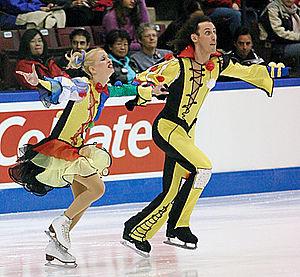
Les compétitions de patinage artistique actuelles se déroulent en simple ou en couple, sous la forme d'un programme court et/ou d'un programme long, avec parfois programme long de qualification au début des compétitions.